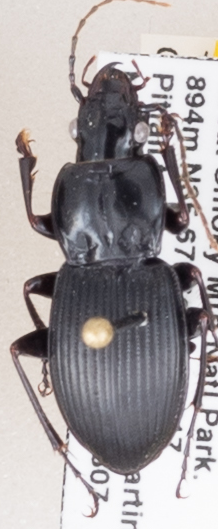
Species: Cyclotrachelus sigillatus
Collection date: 2018-08-07
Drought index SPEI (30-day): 1.69
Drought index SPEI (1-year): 0.88
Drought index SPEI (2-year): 0.17